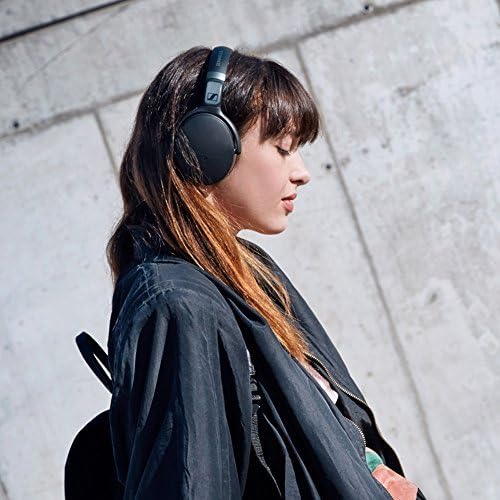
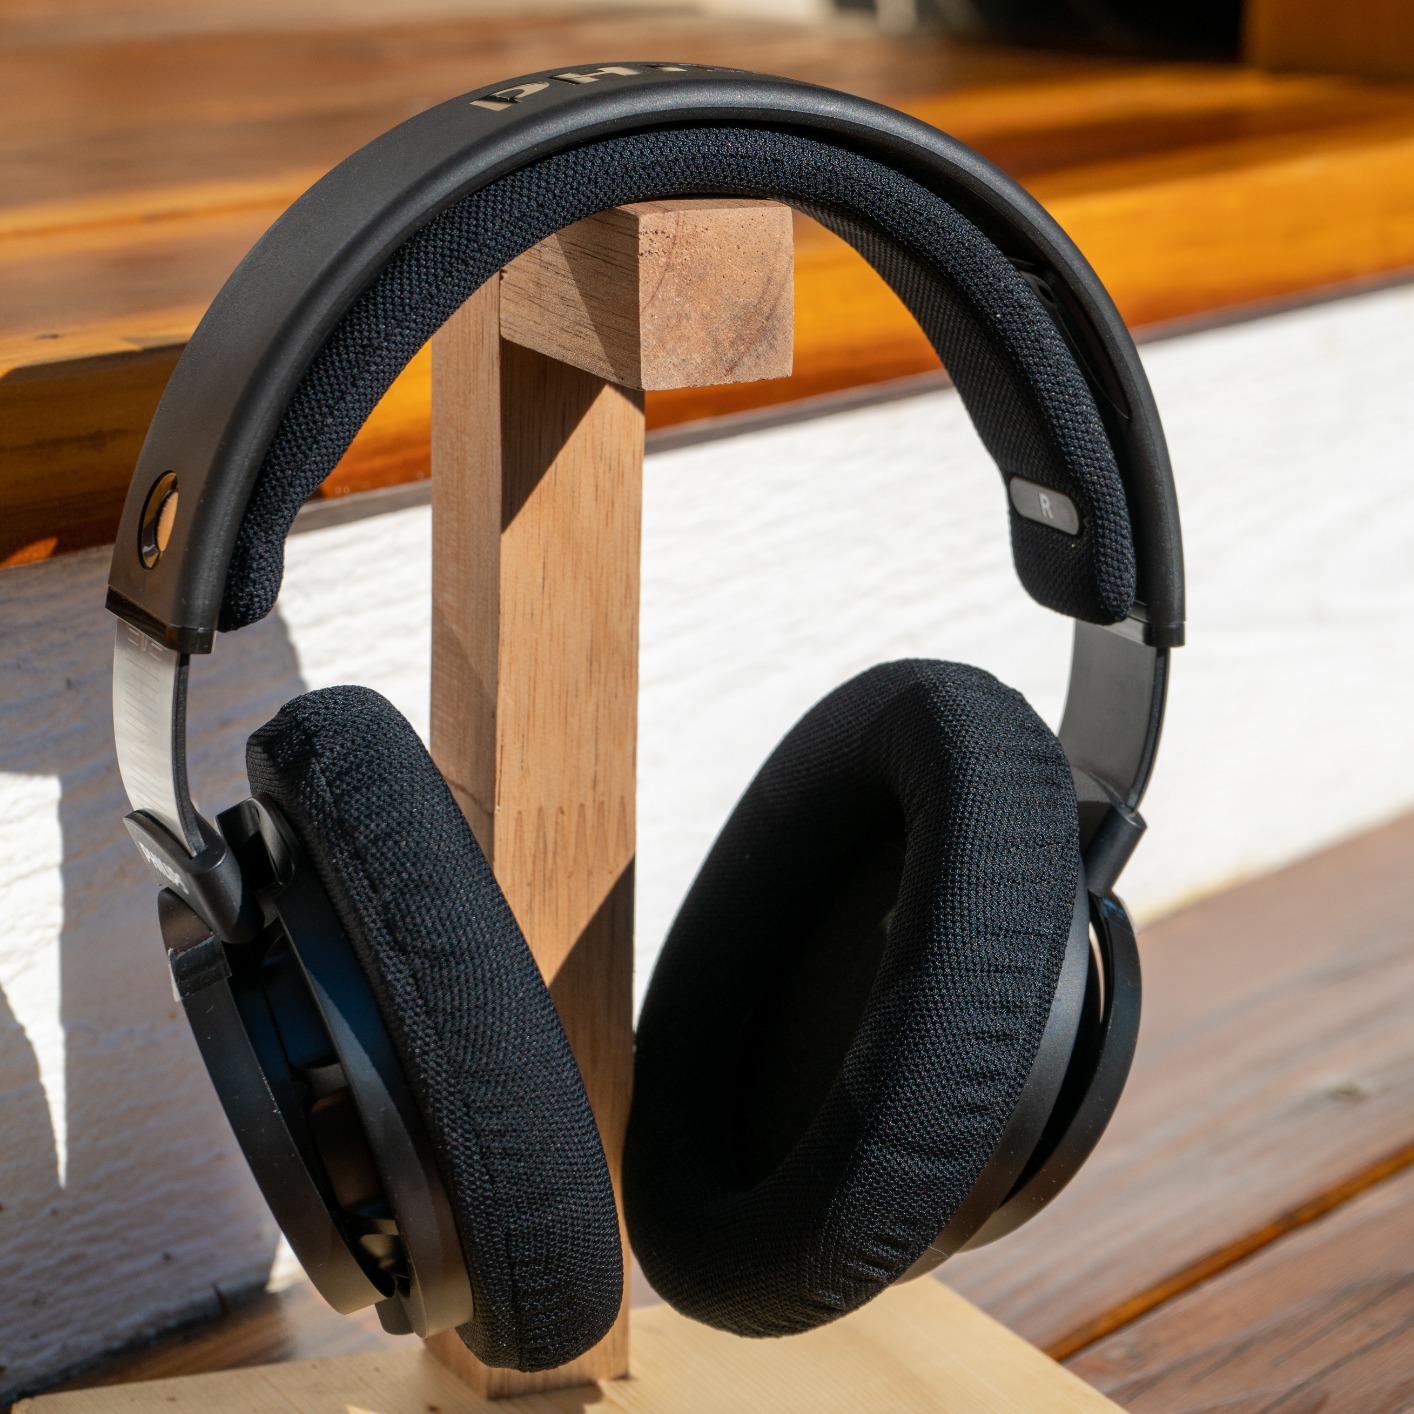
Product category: headphones
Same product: no